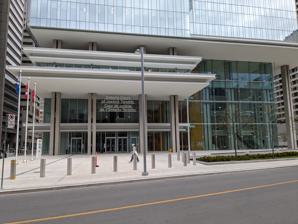
Building: 10 Armoury Street
Country: Canada
Year built: 2023
Courthouse site in Toronto, Canada 10 Armoury St 10 Armoury Street in Toronto , Ontario , Canada, is the site of a new courthouse that opened in 2023, consolidating six Ontario Court of Justice criminal courts , 73 judicial hearing rooms, and other court services in one location. The 17-story, 775,000-square-foot tower is the largest courthouse in Ontario. The courthouse replaces previous court facilities in Toronto, including those formerly at Old City Hall , College Park , 2201 Finch Avenue West (which remains as an adult bail centre), 1000 Finch Avenue West, 1911 Eglinton Avenue East, and 311 Jarvis Street. The new complex, which is located just north of Toronto City Hall , cost an estimated $956 million to build. Renzo Piano Building Workshop was the architect. References